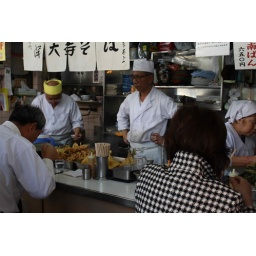
Tempura eatery in Tsukiji fish market